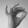
ASL letter: F